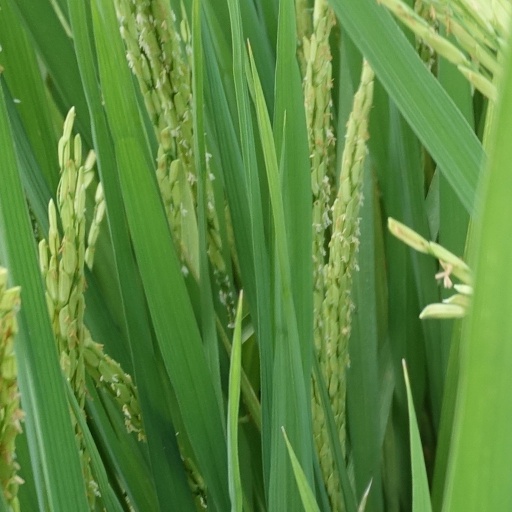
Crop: rice